Global surveillance and journalism

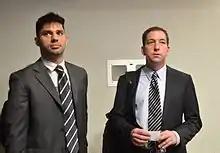
Greenwald and his partner David Miranda in 2013

In August 2013, the Metropolitan Police detained Greenwald's partner David Miranda at London's Heathrow Airport under Schedule 7 of the Terrorism Act 2000, while he was traveling home from Berlin. A February 2014 court decision upheld the detention as appropriate.